Alexandre Blaszyck

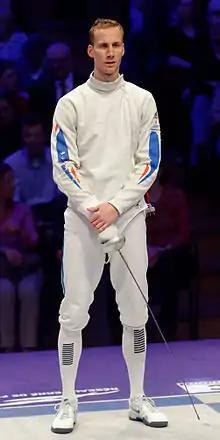

Alexandre Blaszyck (born 8 January 1988) is a French épée fencer and team bronze medallist at the 2013 World Fencing Championships.